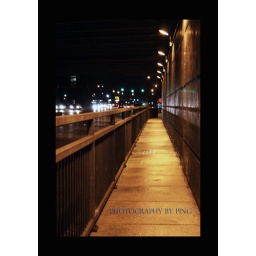
As we were walking back from the train station, we walked under this bridge to get back to the hotel.